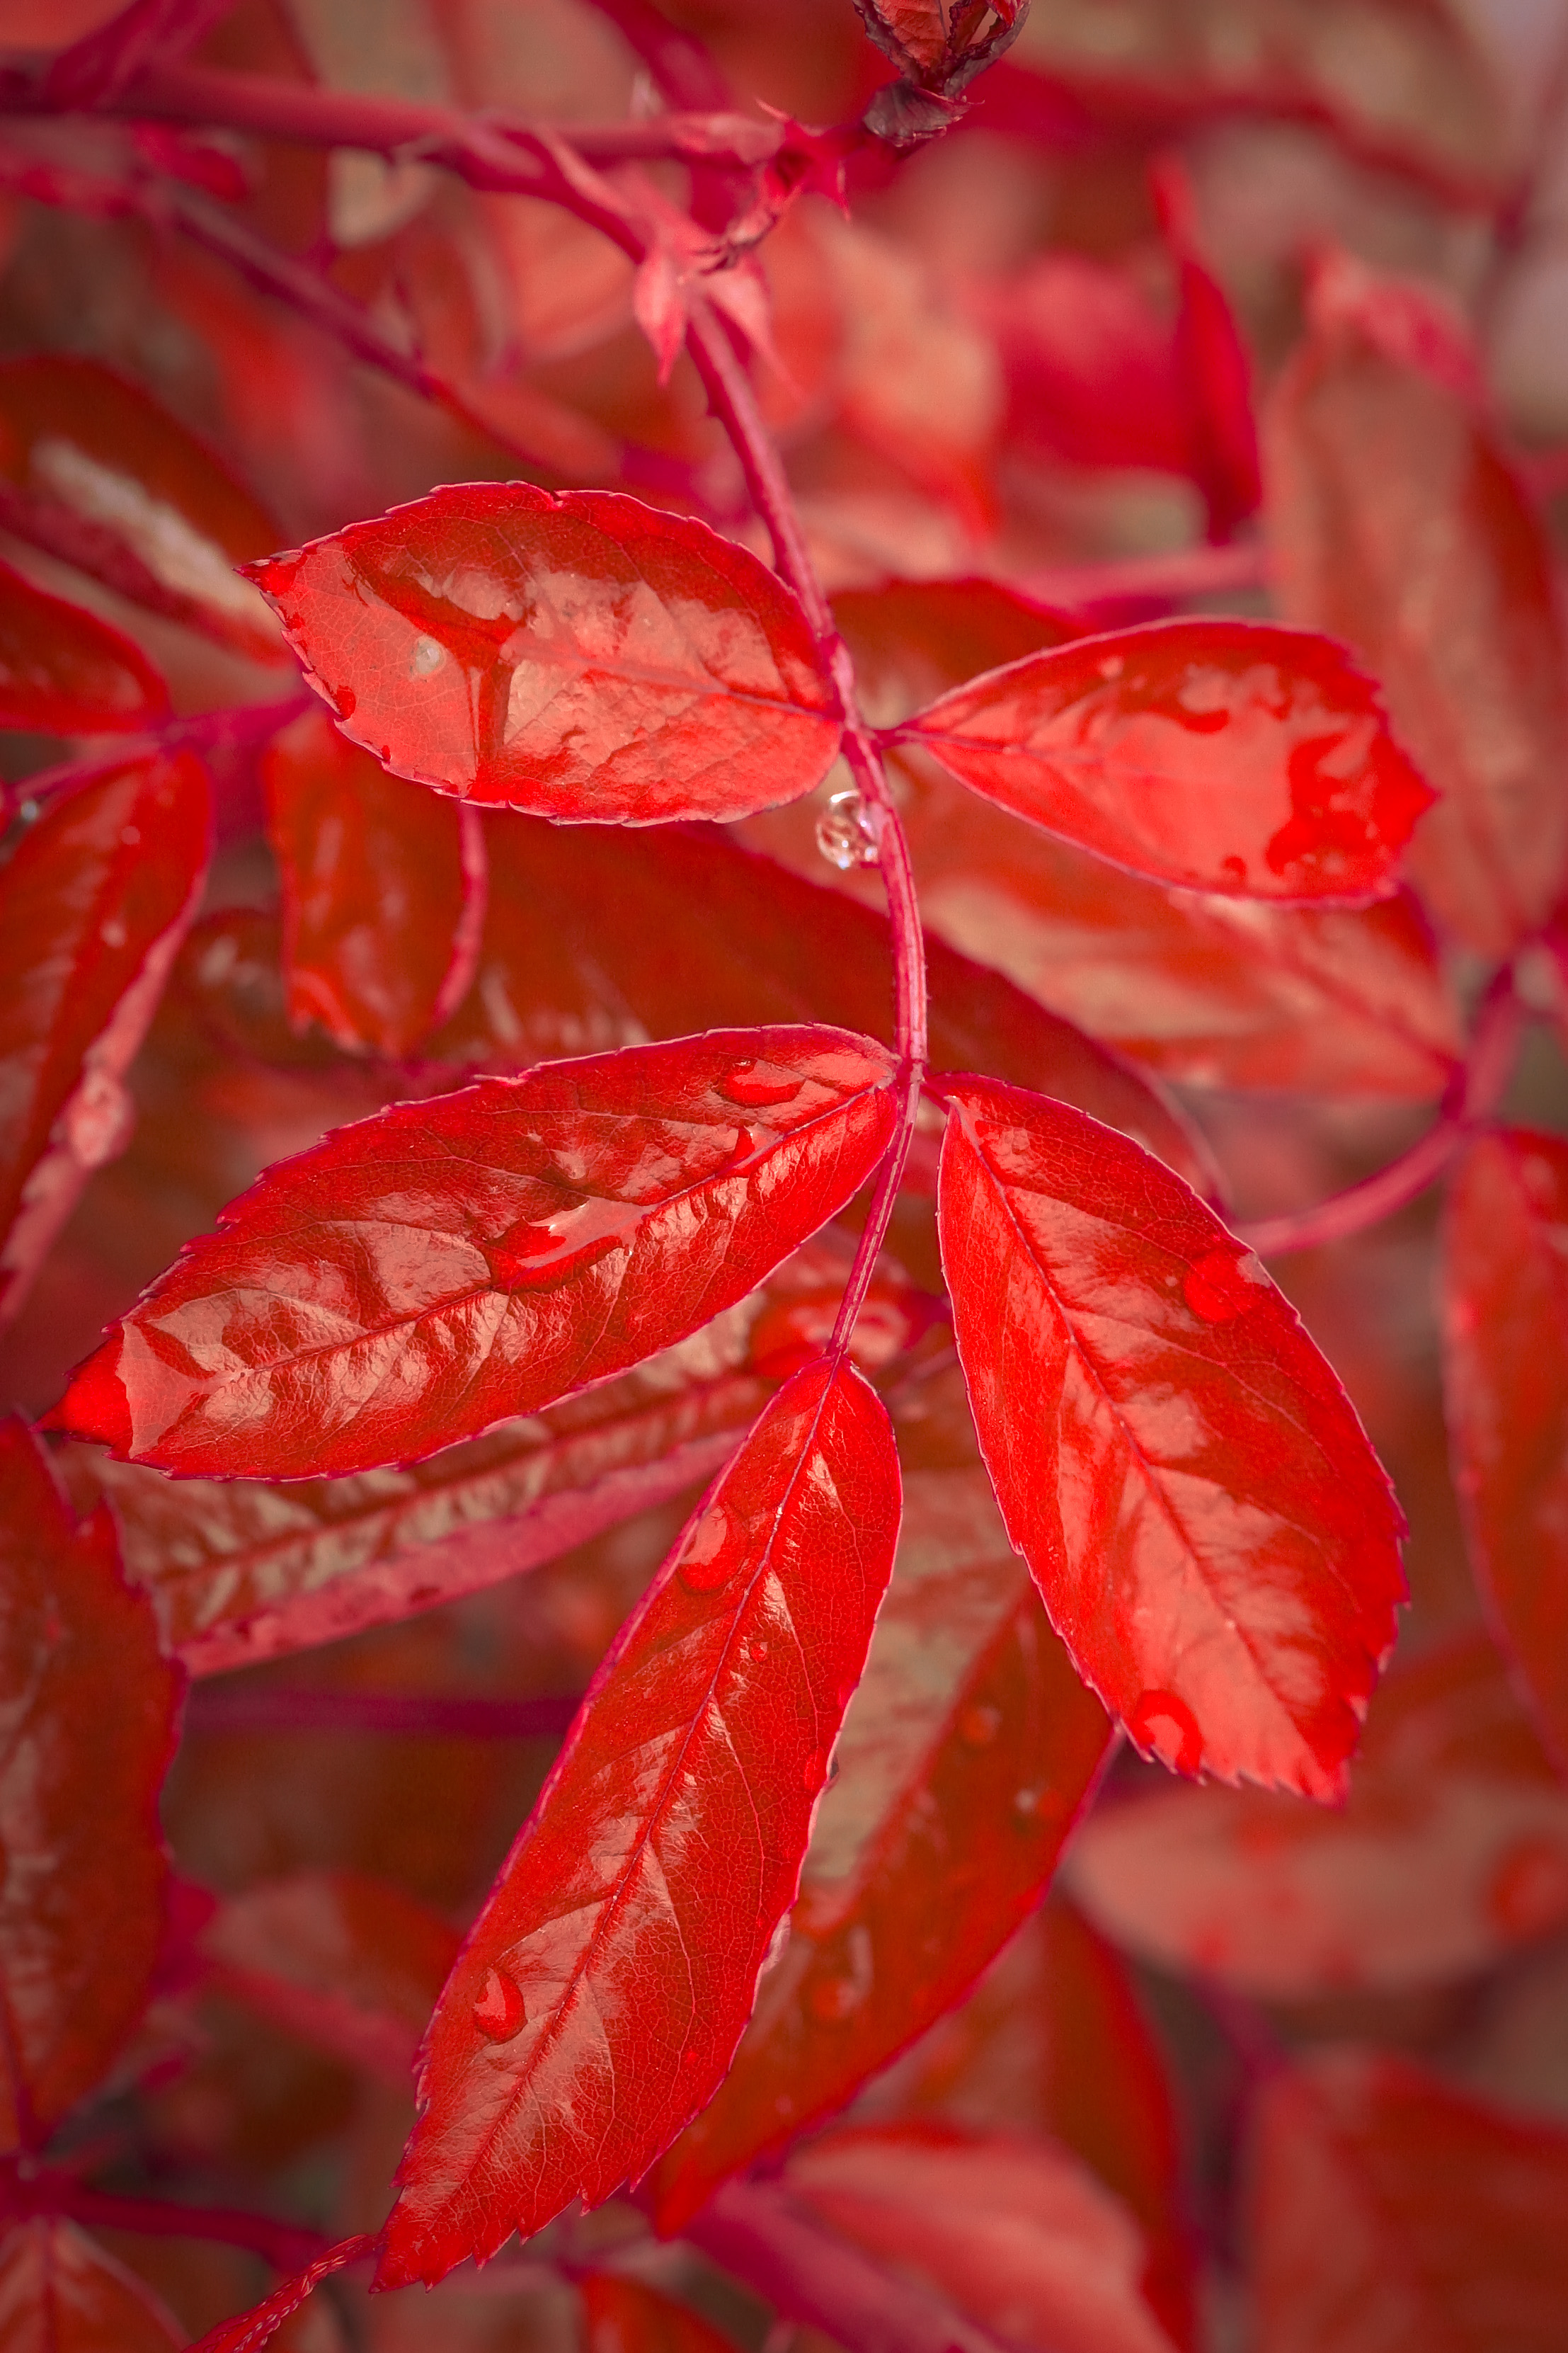
tree, branch, plant, leaf, flower, petal, food, red, produce, autumn, waterdrop, flora, season, shrub, macro photography, flowering plant, woody plant, land plant